James H. Monroe

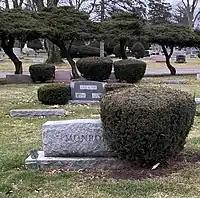
Monroe's grave at Wheaton Cemetery

Monroe was sent to Vietnam in November 1966 as a private first class serving as a medic in the Headquarters and Headquarters Company of the 1st Battalion, 8th Cavalry Regiment, 1st Cavalry Division (Airmobile). On February 16, 1967, in Bồng Sơn, Hoài Nhơn District, South Vietnam, Monroe crossed through enemy fire to treat wounded soldiers and smothered the blast of a grenade with his body, sacrificing his own life to protect those around him.